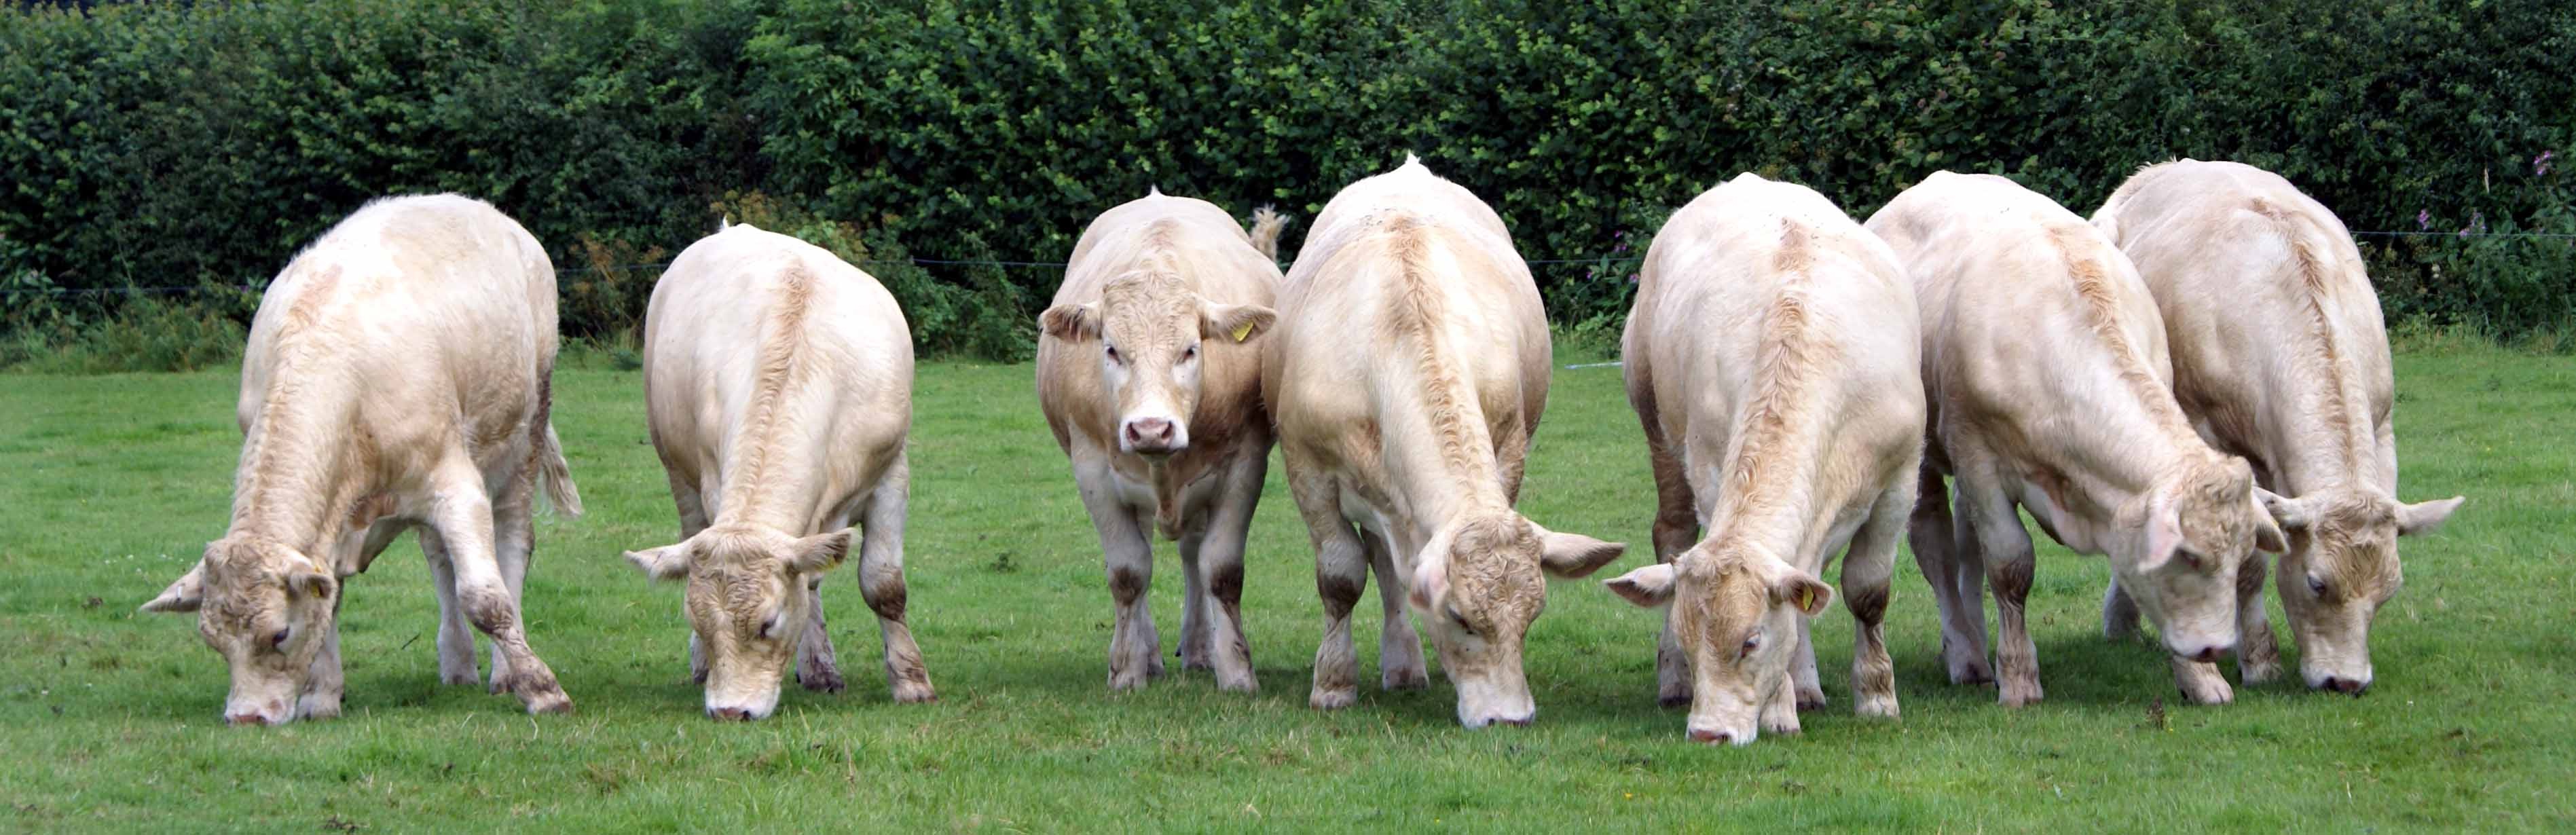
nature, grass, white, field, farm, meadow, prairie, animal, country, rural, young, green, cow, cattle, herd, farming, pasture, grazing, livestock, mammal, agriculture, beef, bovine, fauna, calf, eating, grassland, mare, foal, calves, cattle like mammal, horse like mammal